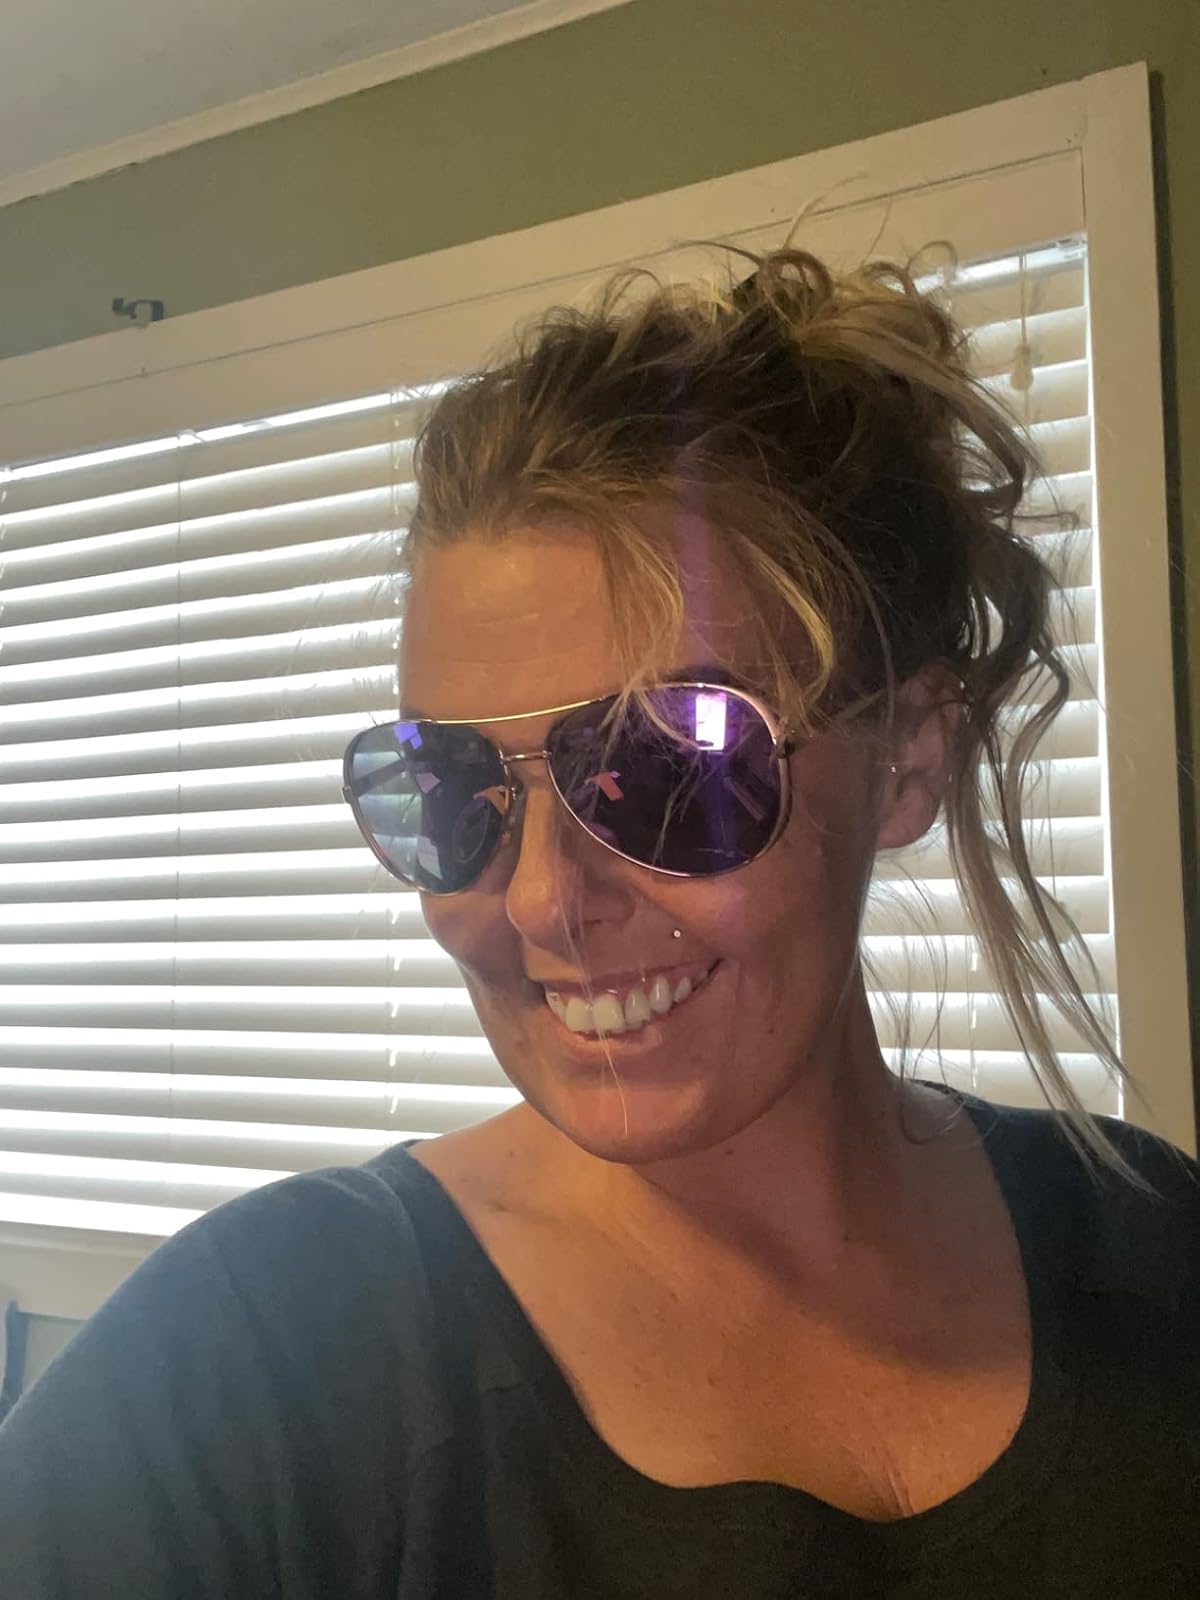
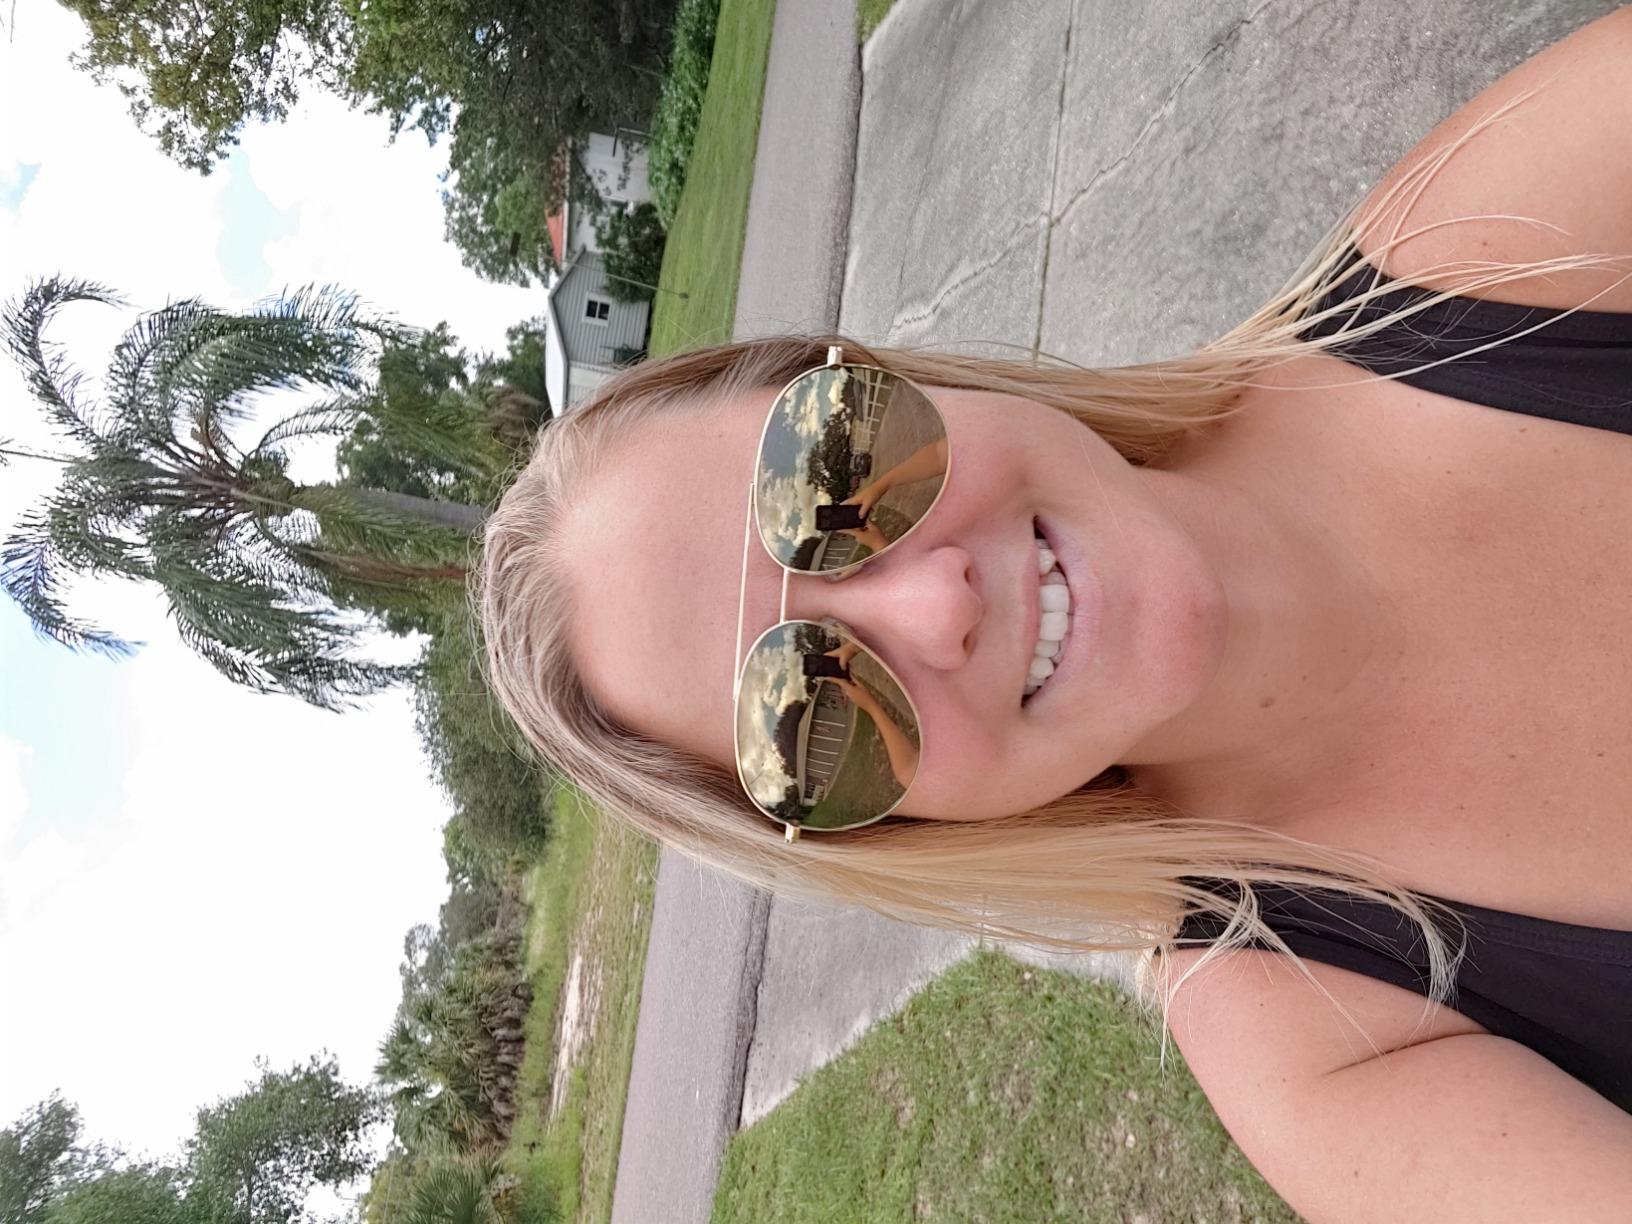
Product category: accessories_sunglasses
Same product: no